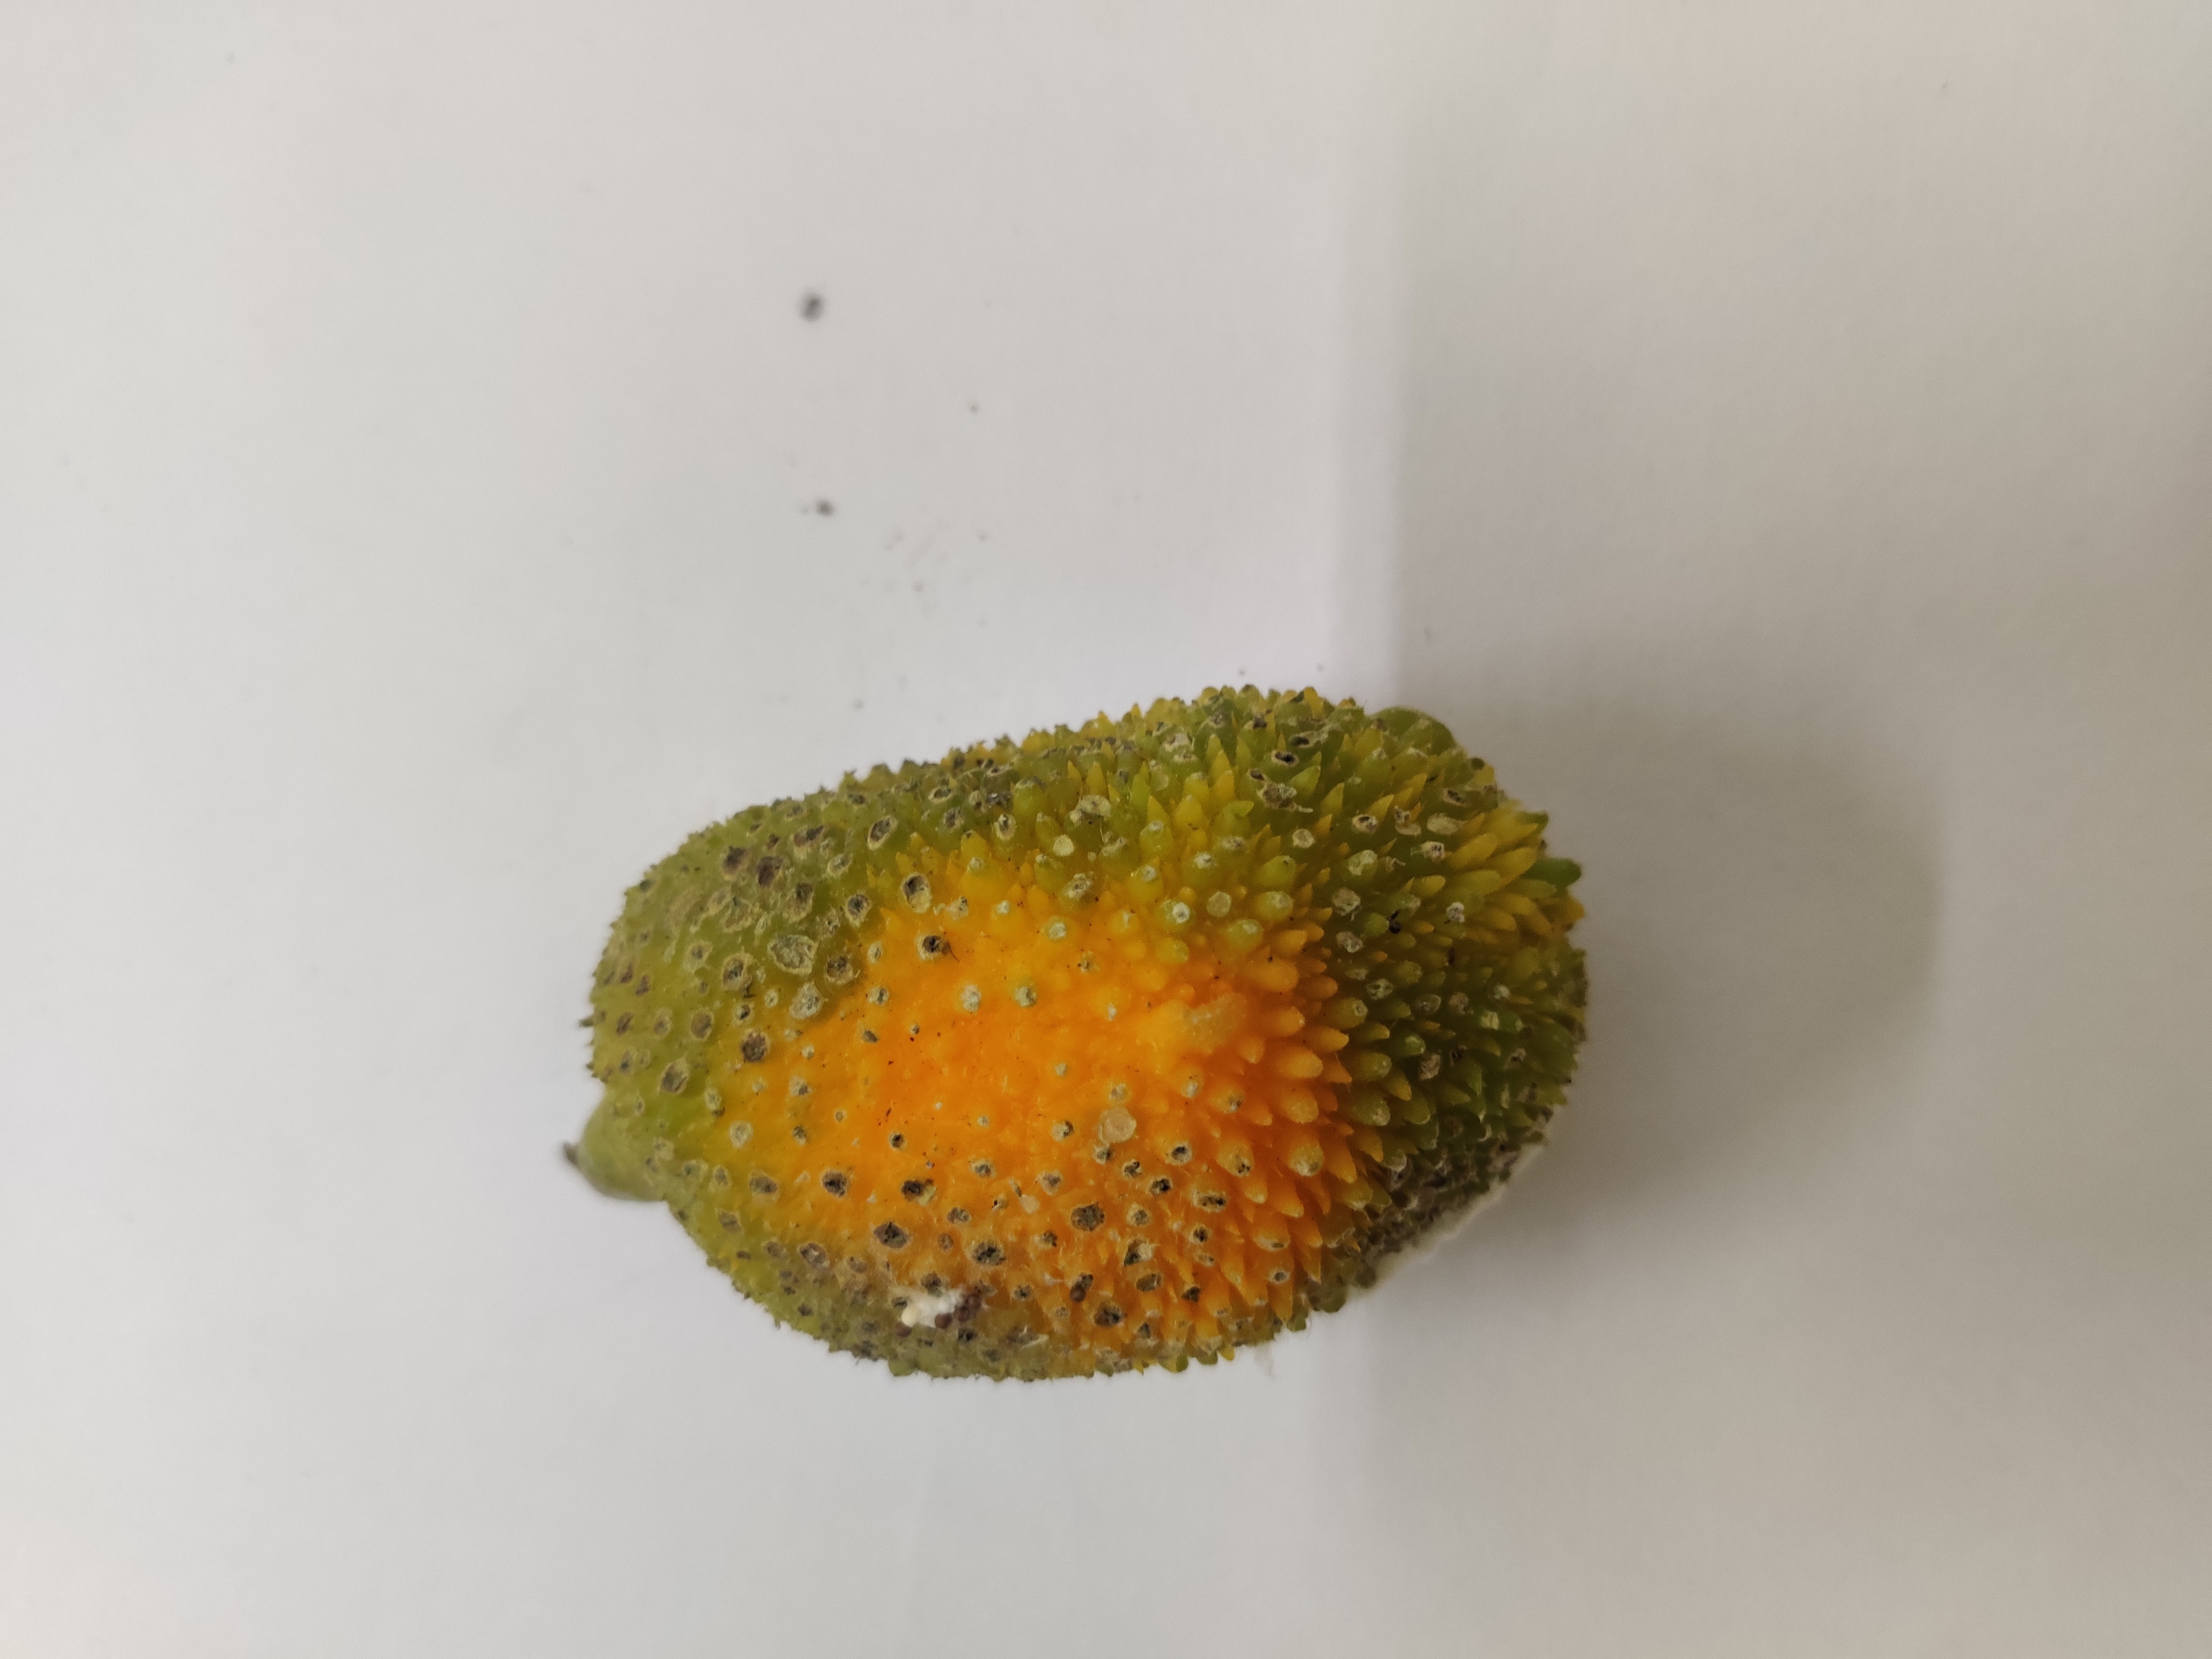
Crop: Spiny Gourd
Condition: Damaged